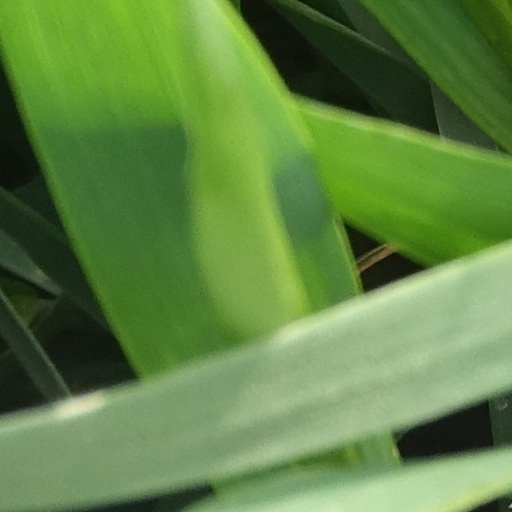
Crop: wheat